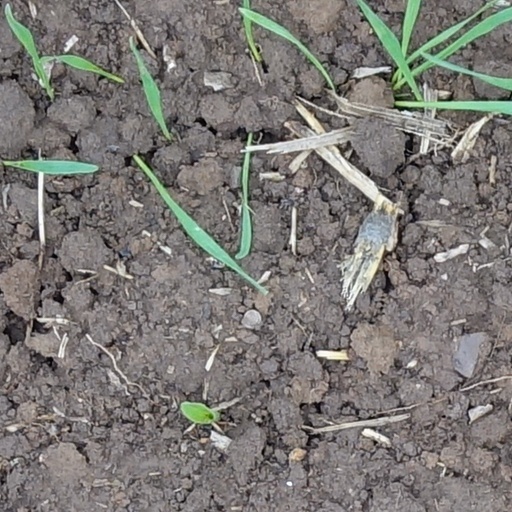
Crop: wheat